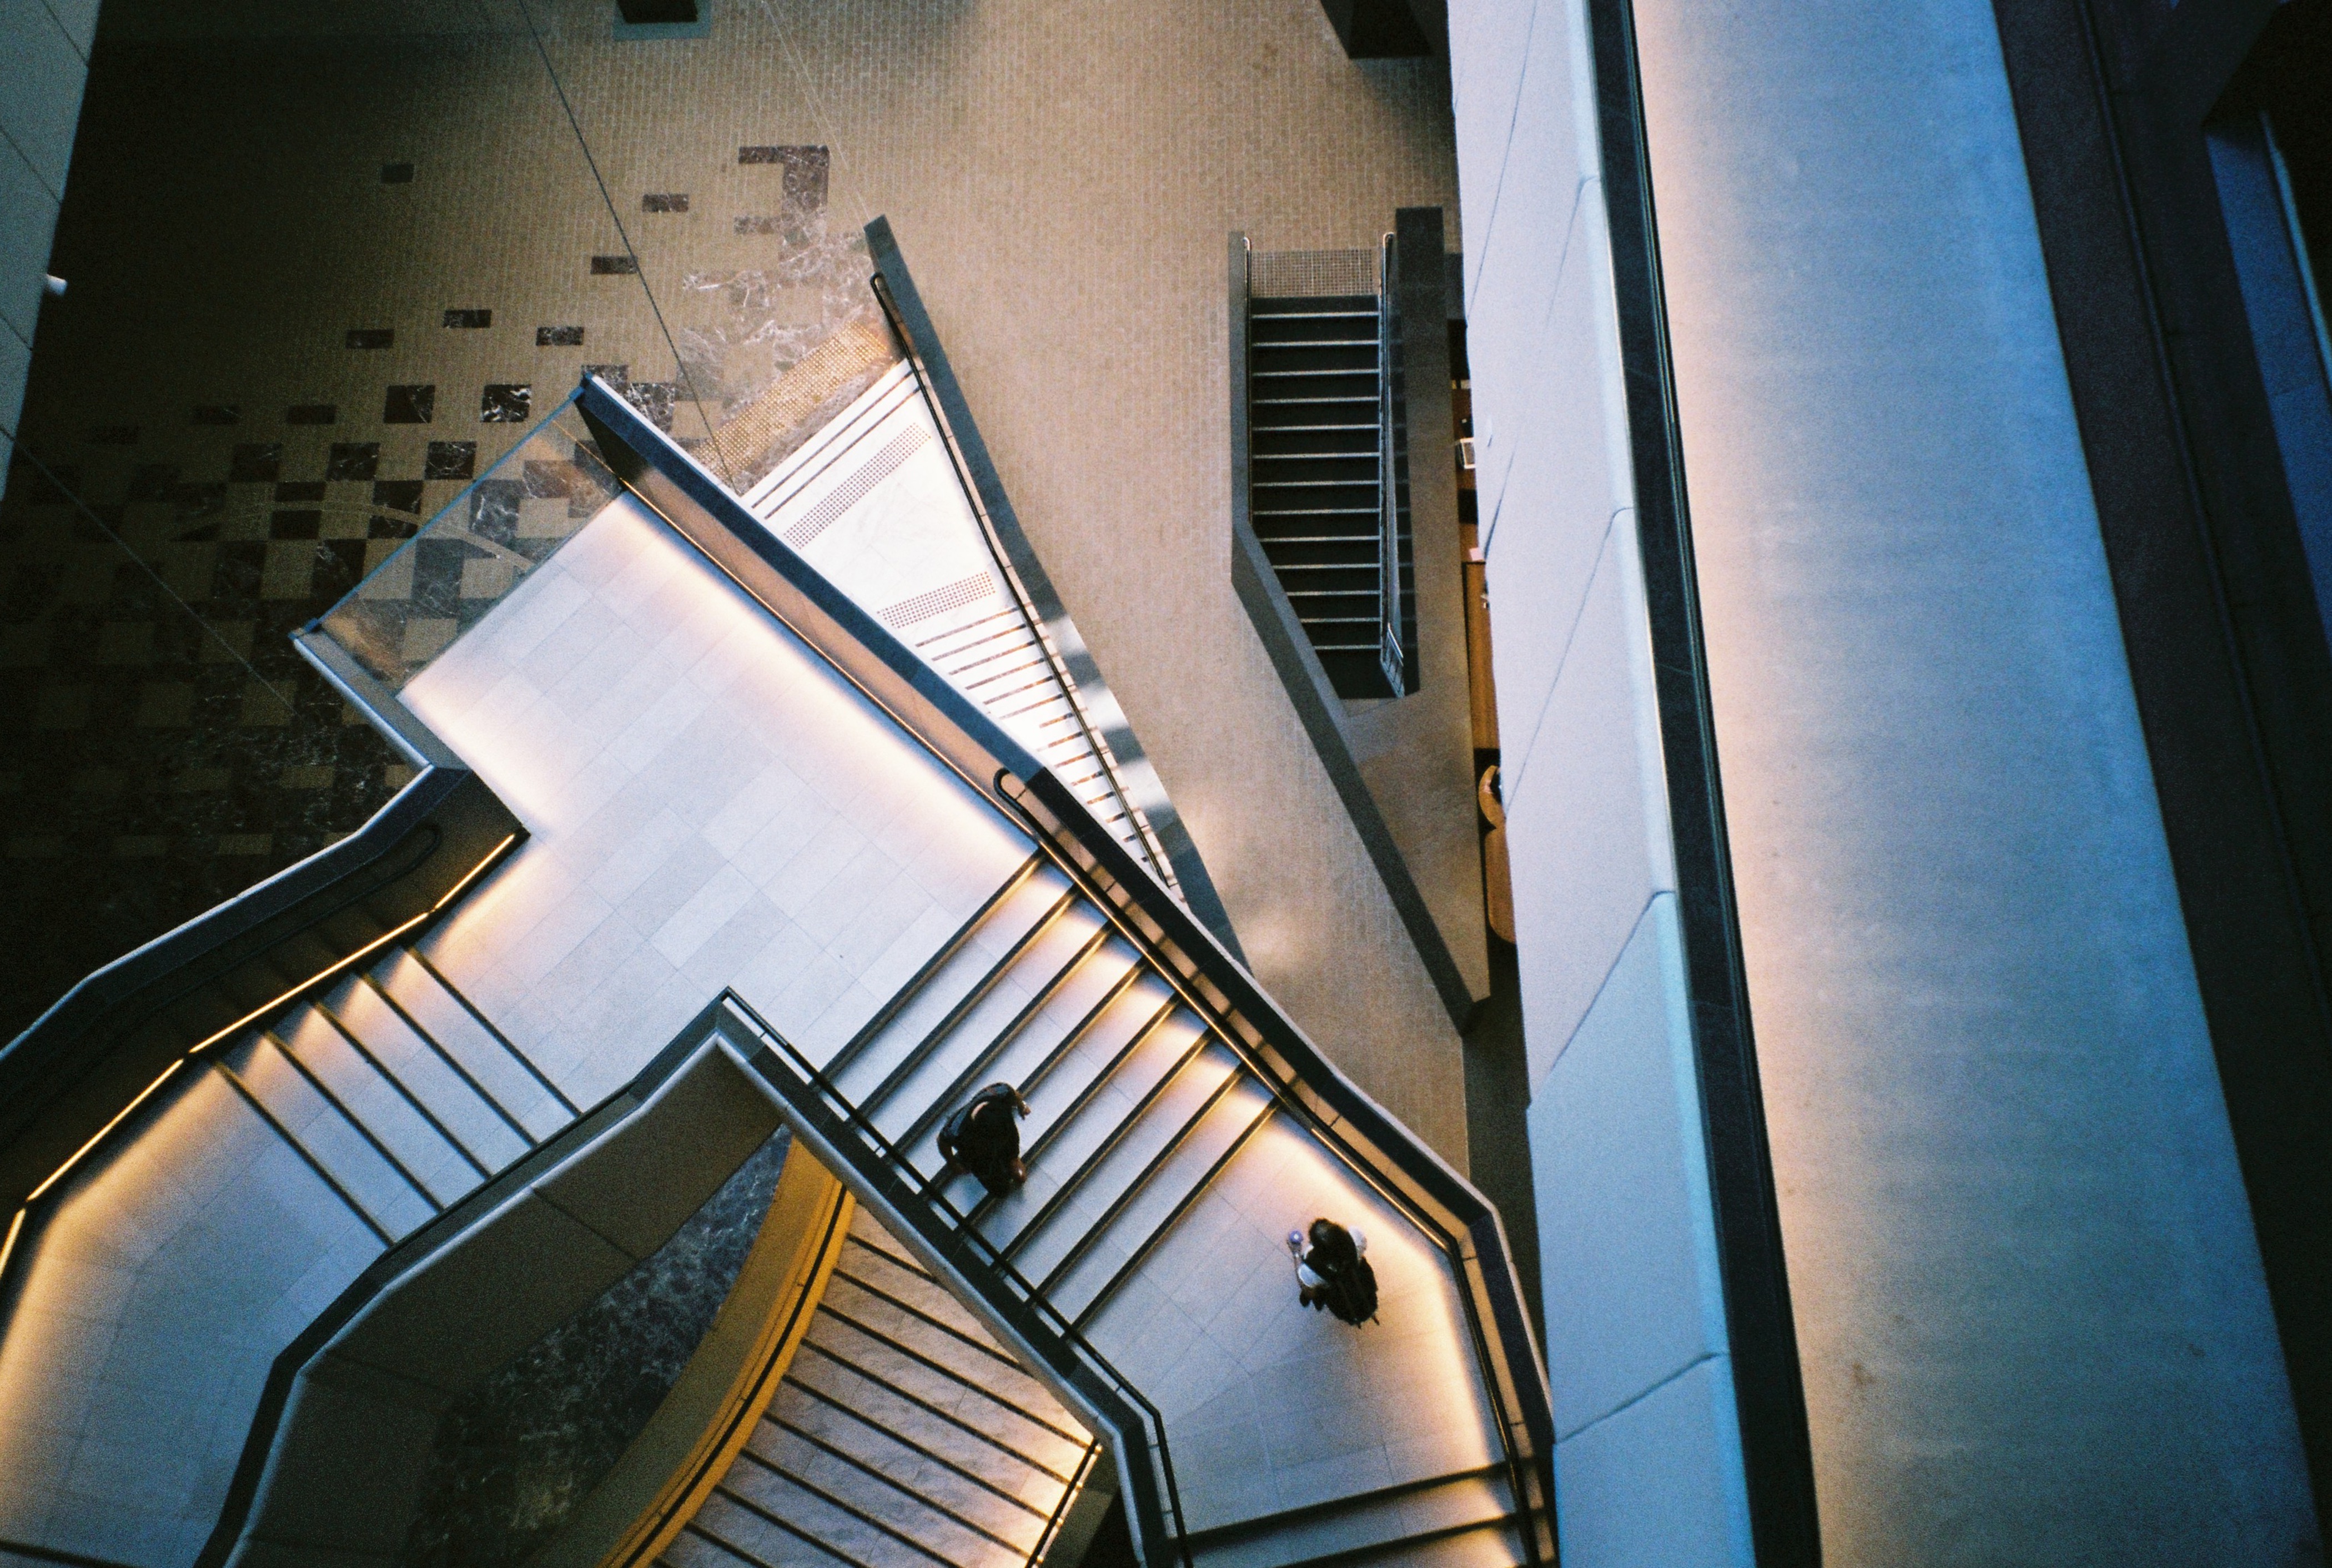
light, architecture, house, window, skyscraper, reflection, color, facade, blue, shape, urban area